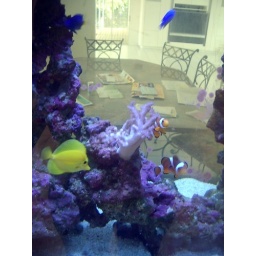
The fish and coral in the marine fish tank in my parents' house in Sarasota.